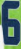
Number: 6